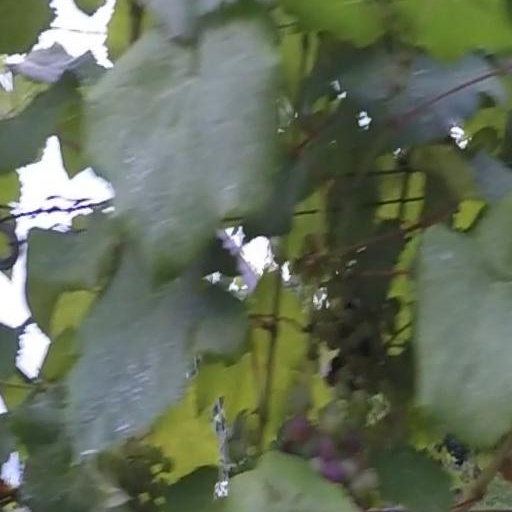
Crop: grape